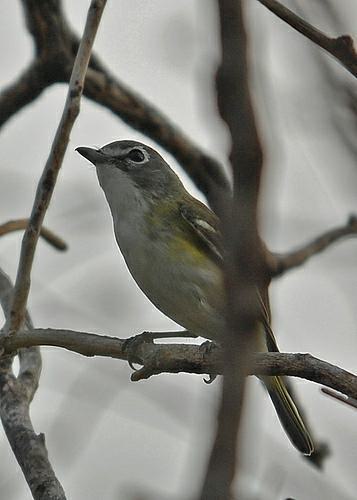
A photo of a blue headed vireo